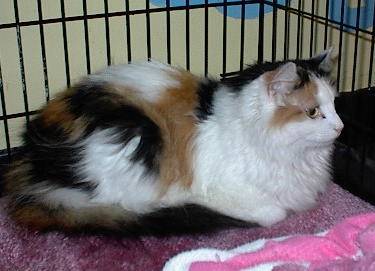
Label: cat